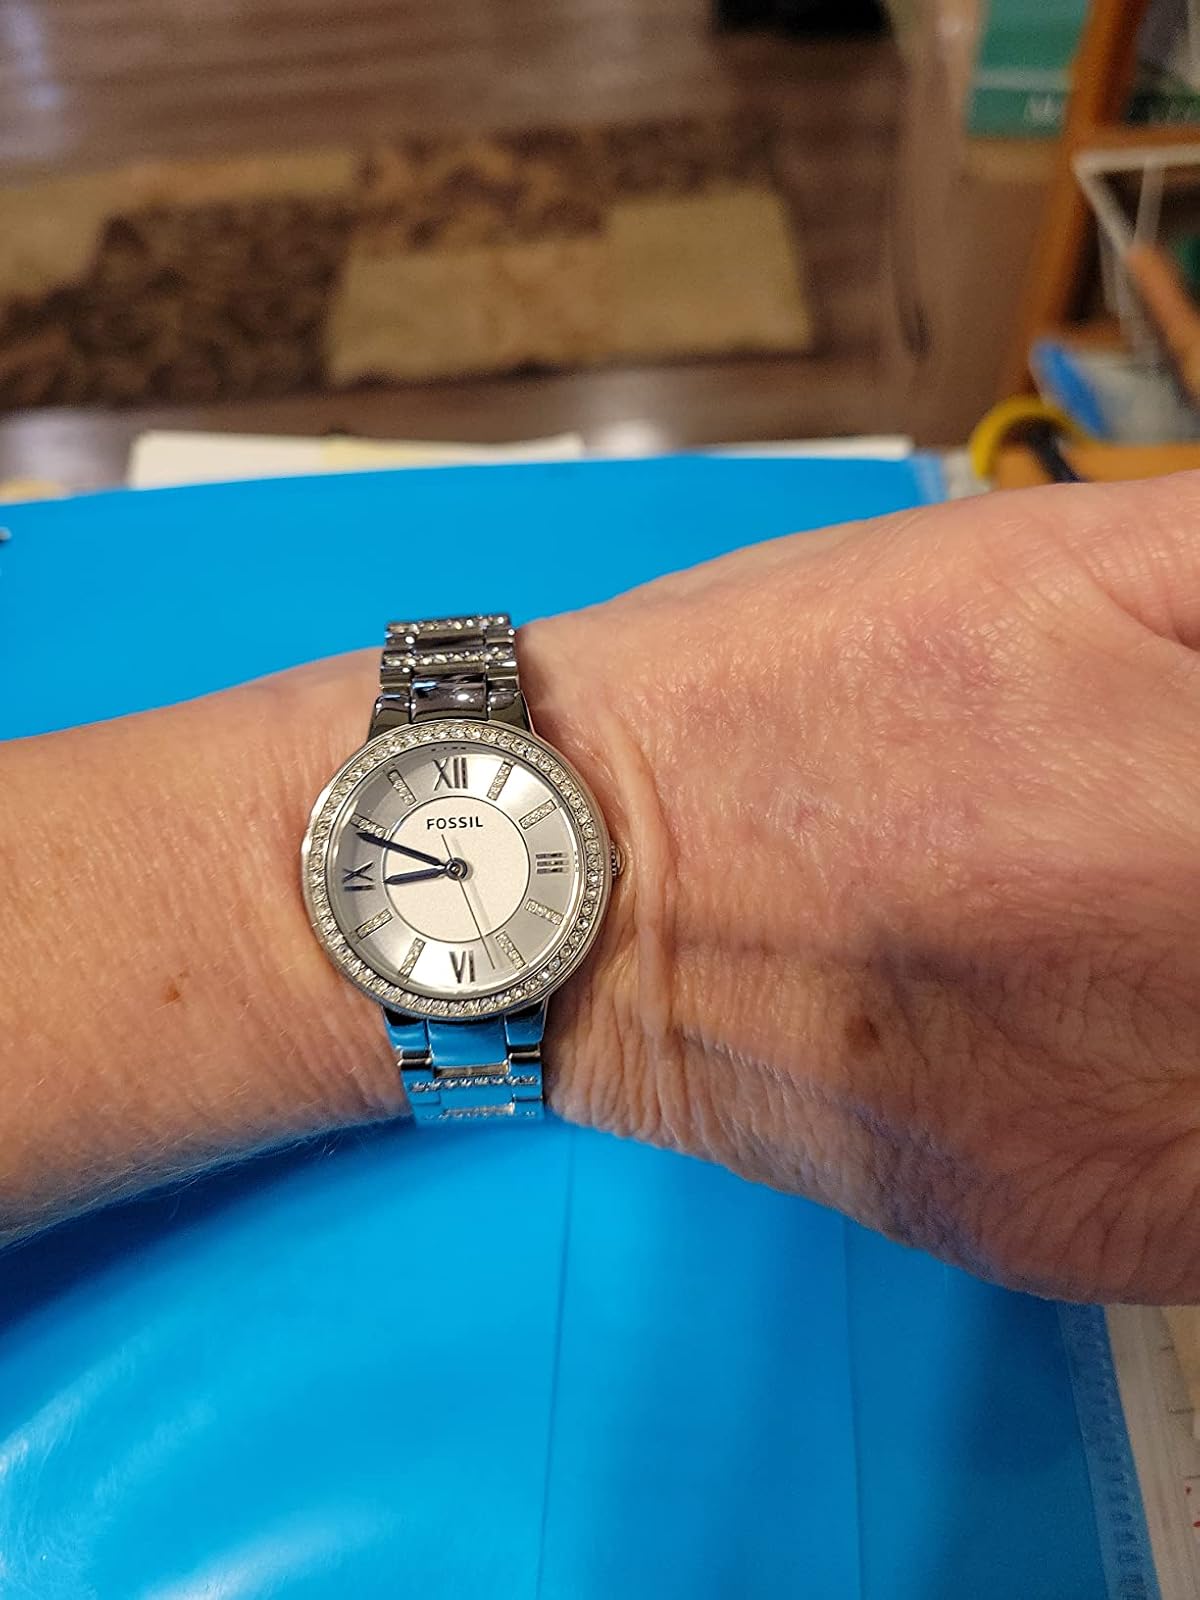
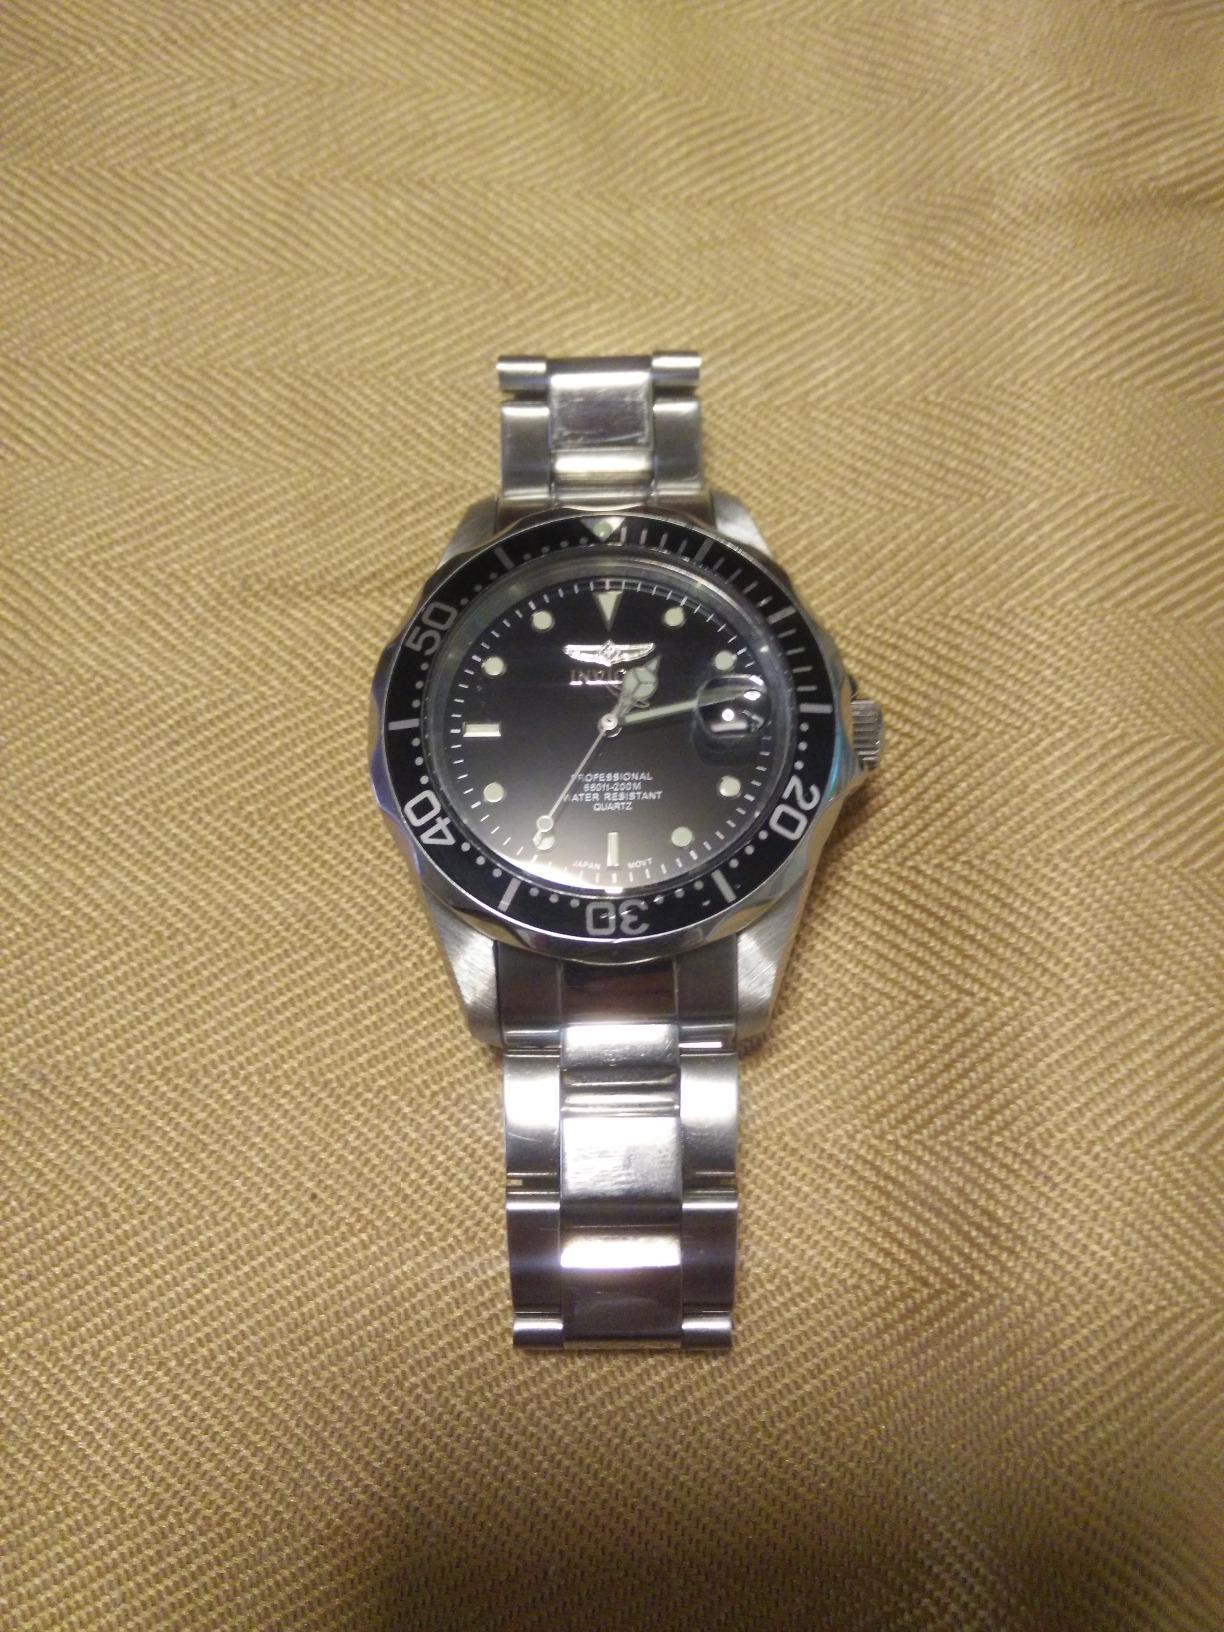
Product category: accessories_watch
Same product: no